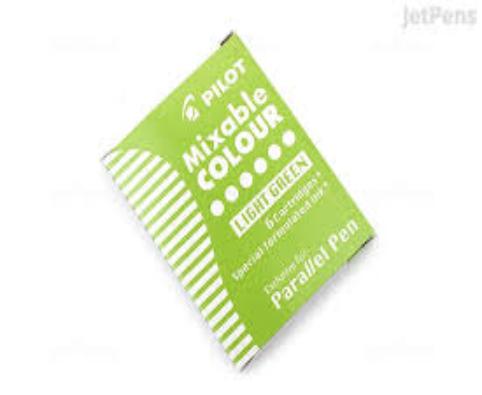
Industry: Necessities